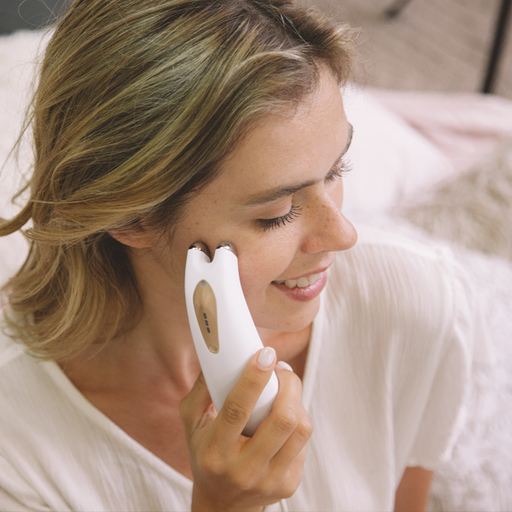
קטגוריה: מתנות בתוספת תשלום
תיאור: מכשיר אנטי-אייג'ינג SENSICA
תשלום נוסף: 690 ₪
מידע נוסף: מתנה בתוספת תשלום